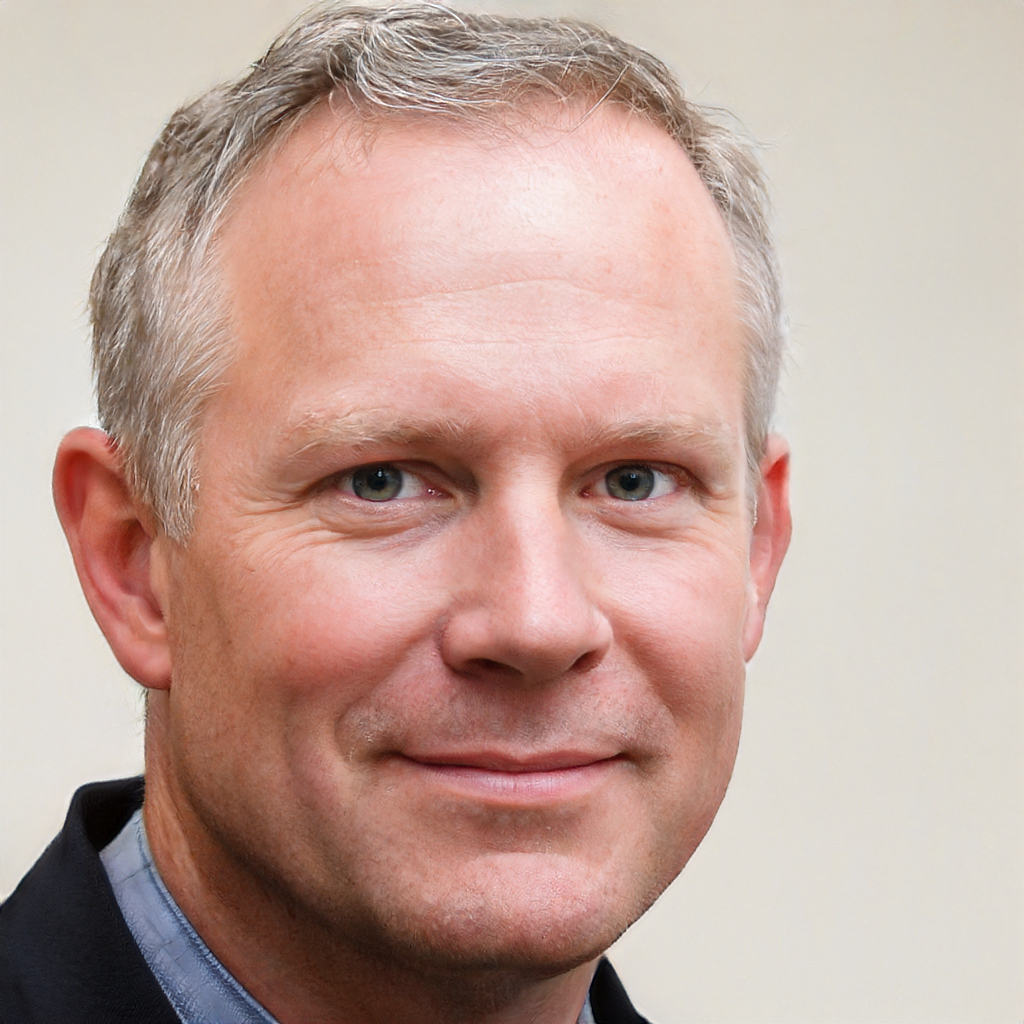
Gender: Male